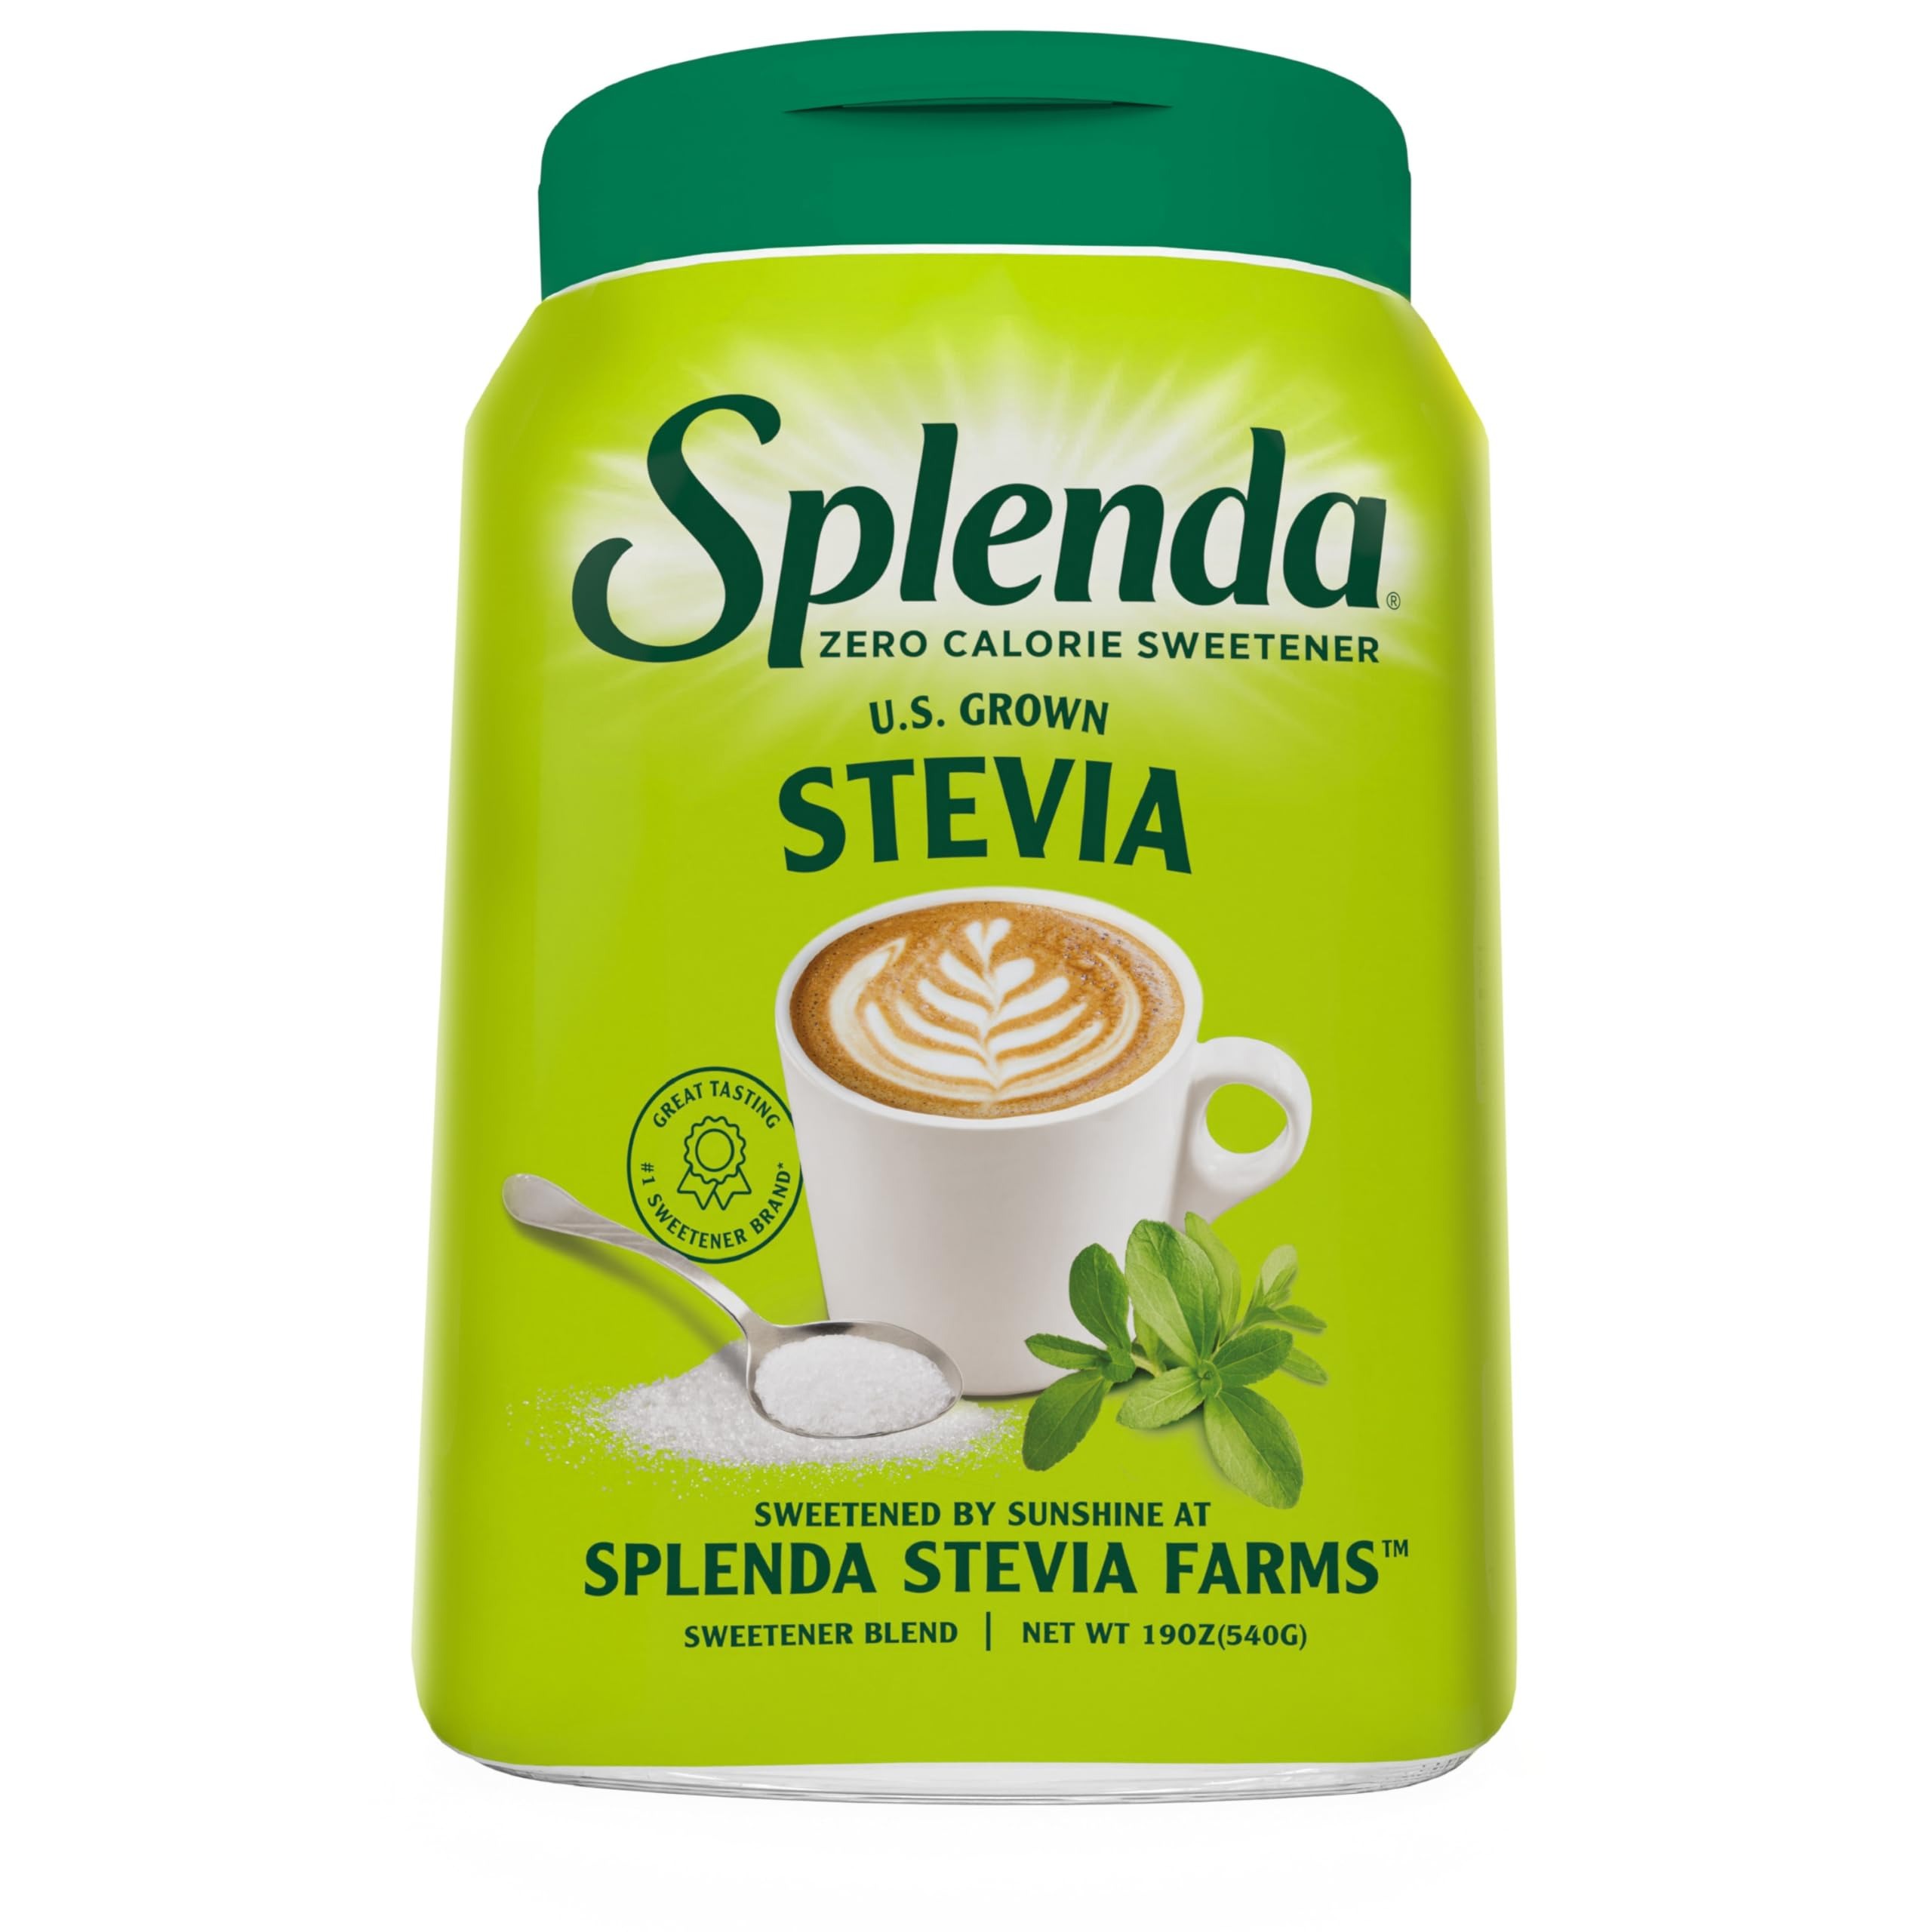
Item Name: SPLENDA Stevia Zero Calorie Sweetener, Plant Based Sugar Substitute Granulated Powder, 19 oz Jar
Bullet Point 1: US GROWN: Splenda is proud to announce our new stevia farm located in Central Florida. Splenda is dedicated to sustainable, natural, socially-responsible farming.
Bullet Point 2: BEST TASTING STEVIA: Unlike other stevia brands that can be bitter from Reb A, our unique sweetness comes from the tastiest part of the stevia leaf, rich in Reb D
Bullet Point 3: ALL-PURPOSE SWEETENER: Use anywhere you would use sugar including in baking, sauces and drinks
Bullet Point 4: ZERO CALORIES: Calorie-free, suitable for people with diabetes and a simple step for weight management
Bullet Point 5: SWEETEN YOUR LIFE: With no bitter aftertaste, using Splenda Stevia, you won't miss sugar!
Value: 19.0
Unit: Ounce

Price: 11.54